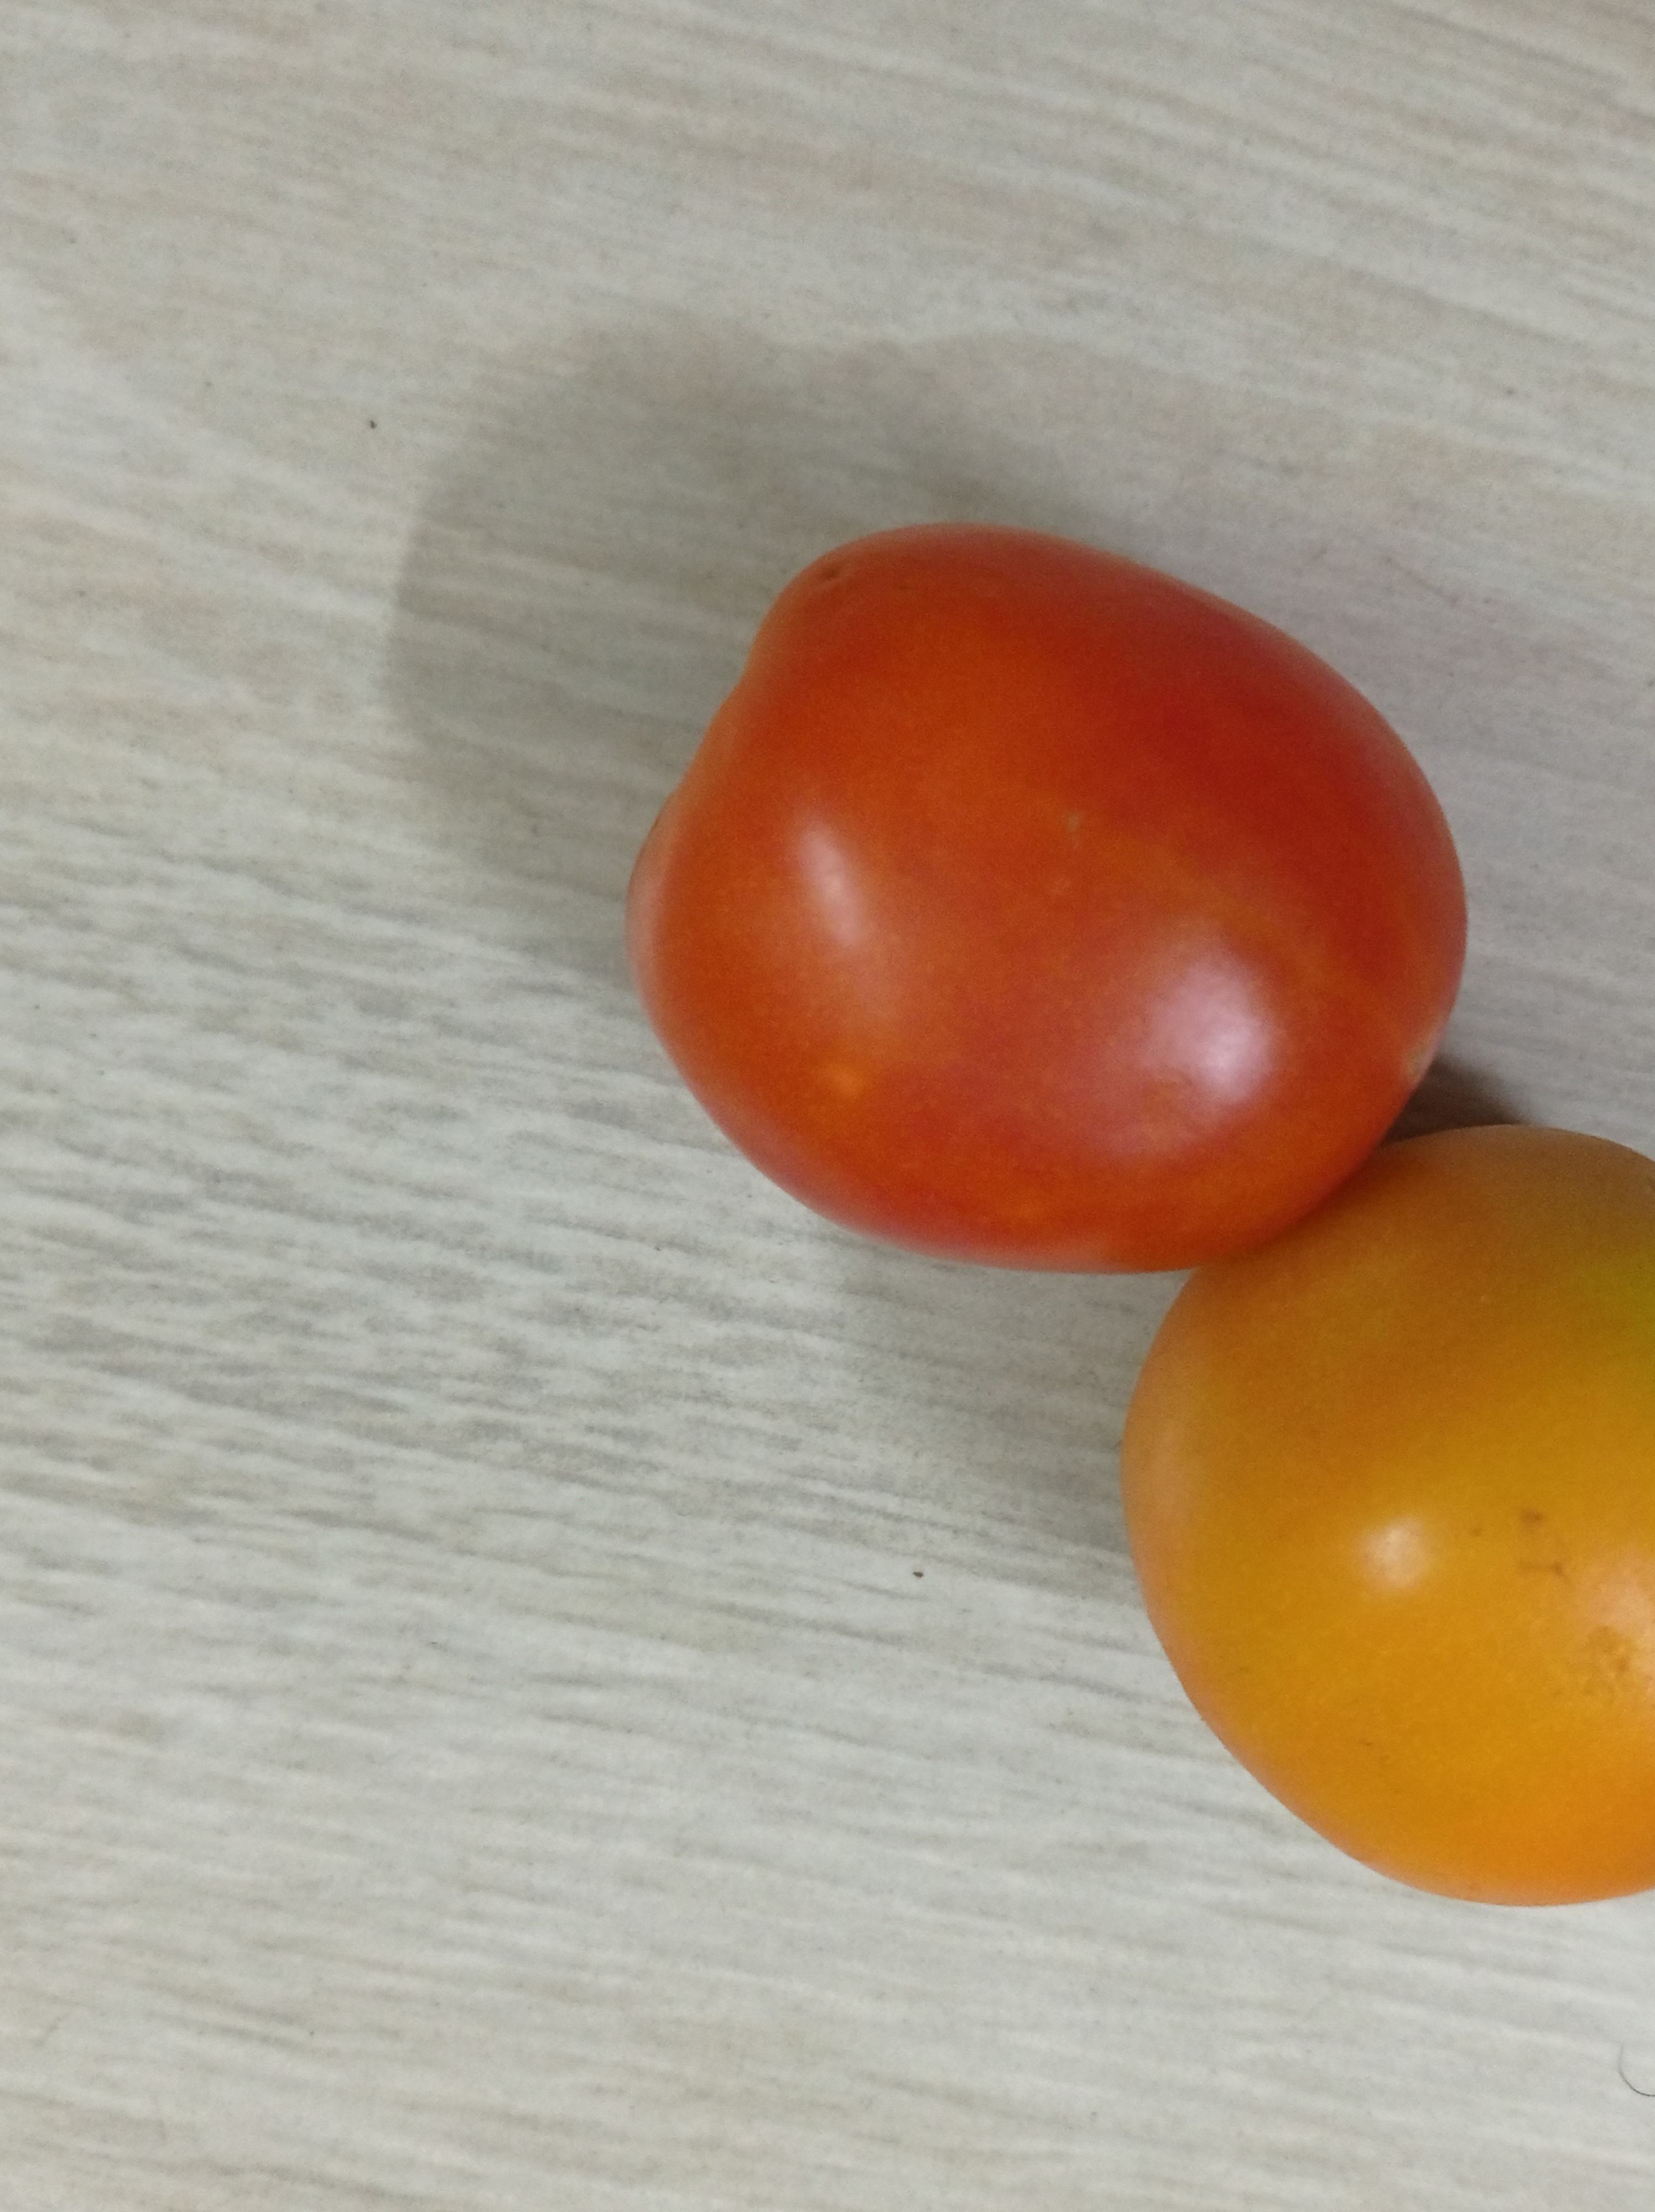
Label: Fresh